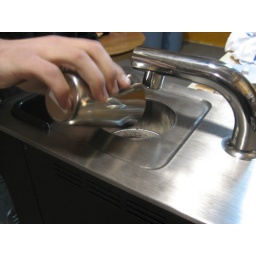
Gently add the coffee by banging the cute little stainless steel cup along side the brew chamber. ;-)